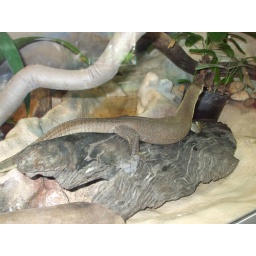
A Lizard laying on a piece of rock in the glass showcase at the zoo.